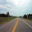
Label: road